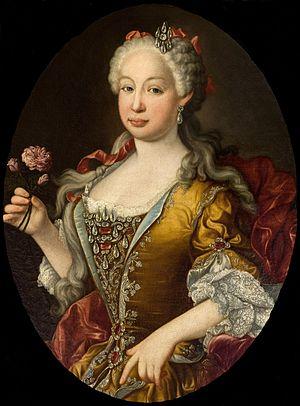
Le tableau suivant liste les sonates pour clavier composées par Domenico Scarlatti en suivant les catalogues musicologiques, les sources manuscrites et les premières éditions ; il permet leur concordance.